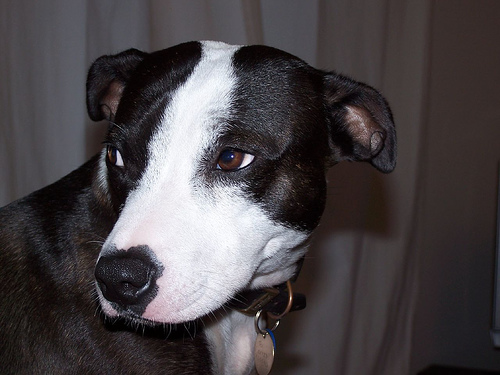
Animal: dog
Breed: staffordshire bull terrier